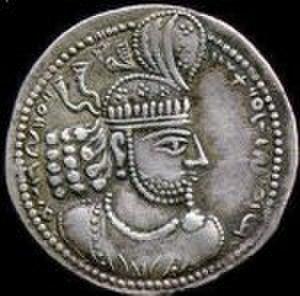
Pièce du règne de Narseh
1ᵉʳ mars : Maximien adopte Constance Chlore. Dioclétien nomme deux Césars, Galère et Constance Chlore, pour aider les deux Augustes à diriger l’Empire. C’est la première Tétrarchie.